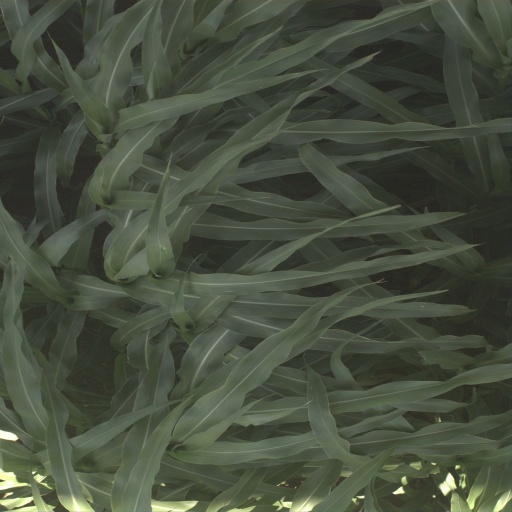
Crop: sorghum